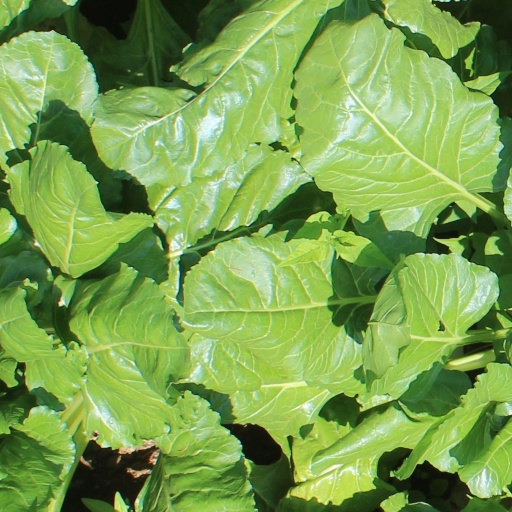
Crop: sugar beet